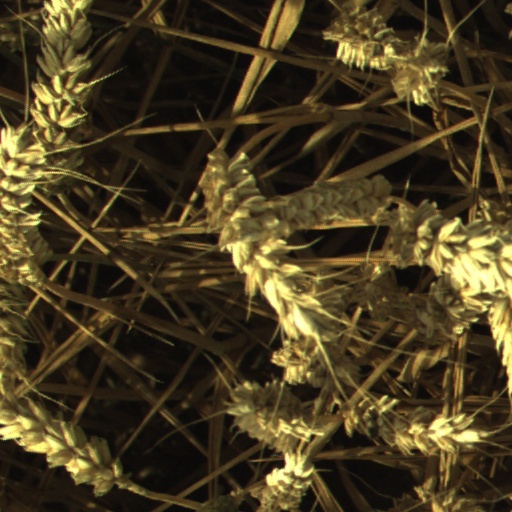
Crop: wheat